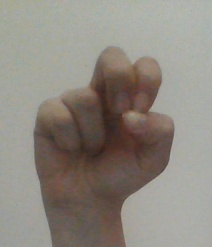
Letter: gaaf